Saint Mary's College of California

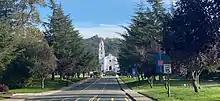
View down St. Mary's Parkway

Saint Mary's College of California began collecting art in the early 20th century. Founded by professor Brother Fidelis Cornelius Braeg in 1934, the William Keith Gallery exhibited the museum's collection of paintings by the renowned California landscape artist, who lived from 1838 to 1911. Brother Cornelius wrote "Old Master of California", a biography of Keith, after years or working directly with the artist's widow, Mary McHenry Keith.